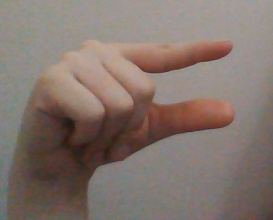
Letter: dal